John Doman

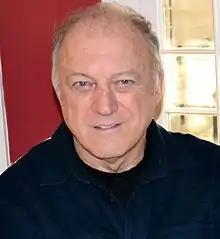
Doman in 2013

John Doman is an American actor best known for playing Bill Rawls on HBO series "The Wire" (2002–2008), Colonel Edward Galson on "Oz" (2001), Dr. Deraad in "ER" (1999–2003), Rodrigo Borgia in the international television series "Borgia" (2011–2014), Don Carmine Falcone in Fox's show "Gotham" (2014–2017), and Bruce Buttler in "The Affair" (2014–2019).